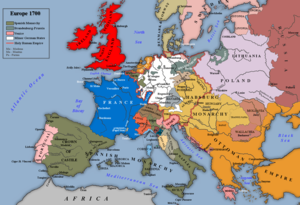
John Churchill, né le 26 mai 1650 à Musbury en Angleterre et mort le 16 juin 1722 à Cumberland Lodge en Angleterre, comte puis 1ᵉʳ duc de Marlborough, est un général et homme politique anglais dont la carrière s’étend sur le règne de cinq monarques du XVIIᵉ au XVIIIᵉ siècle. D’abord page à la cour de la maison Stuart, il sert loyalement le duc d'York au cours des années 1670 et au début des années 1680, gagnant promotions militaires et politiques par son courage et son habileté diplomatique. Son rôle dans la défaite de la rébellion de Monmouth en 1685 contribue à l’accession de Jacques II au trône, mais Churchill abandonne trois ans plus tard son mentor catholique pour les protestants hollandais et Guillaume d'Orange. Récompensé pour son aide à l’accession au trône de Guillaume III avec le comté de Marlborough, il se distingue dans les premières années de la guerre de Neuf Ans ; cependant, la persistance du jacobitisme provoque sa chute et son emprisonnement temporaire à la tour de Londres. Ce n'est qu'à l’arrivée sur le trône de la reine Anne, en 1702, que Marlborough atteint l'apogée de ses pouvoirs et s'assure gloire et fortune.
L'Histoire de Henry Esmond est un roman de William Makepeace Thackeray composé de 1851 à 1852, c'est-à-dire dans la période de maturité de l'auteur et publié la veille de son départ pour l'Amérique, à l'automne de 1852.
La guerre de la Ligue d’Augsbourg, également appelée guerre de Neuf Ans, guerre de la Succession palatine ou guerre de la Grande Alliance, eut lieu de 1688 à 1697. D'anciens textes peuvent faire référence à la guerre de Succession d'Angleterre. En Amérique du Nord, cette guerre engendre la première guerre intercoloniale, appelée par l'historiographie anglaise la guerre du roi Guillaume, « King William's War, Second Indian War, Father Baudoin's War, Castin's War ». Ces nombreuses dénominations reflètent les points de vue nationaux des historiens contemporains ou anciens sur ce conflit.